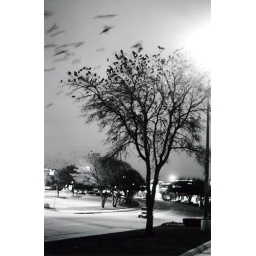
there are tons of birds that congregate in the trees around here...i've always wanted to capture them on film.